New Gods

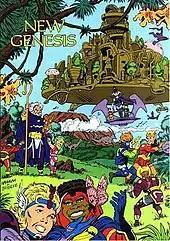
New Genesis as depicted in "Who's Who in the DC Universe" #7 (February 1991). Art by Ed Hannigan and Tom Blyberg.

New Genesis and Apokolips were created after the destruction of the Old Gods' home planet of Urgrund and respectively seeded with good and evil essences by Balduur and an unnamed sorceress. Through Darkseid's manipulation, the two planets enter a devastating war before Highfather enacts a temporary truce.